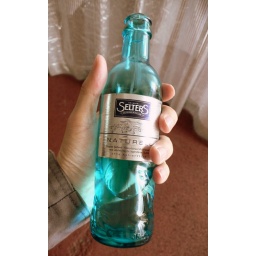
a bottle of water for 2 euro in the pavilion